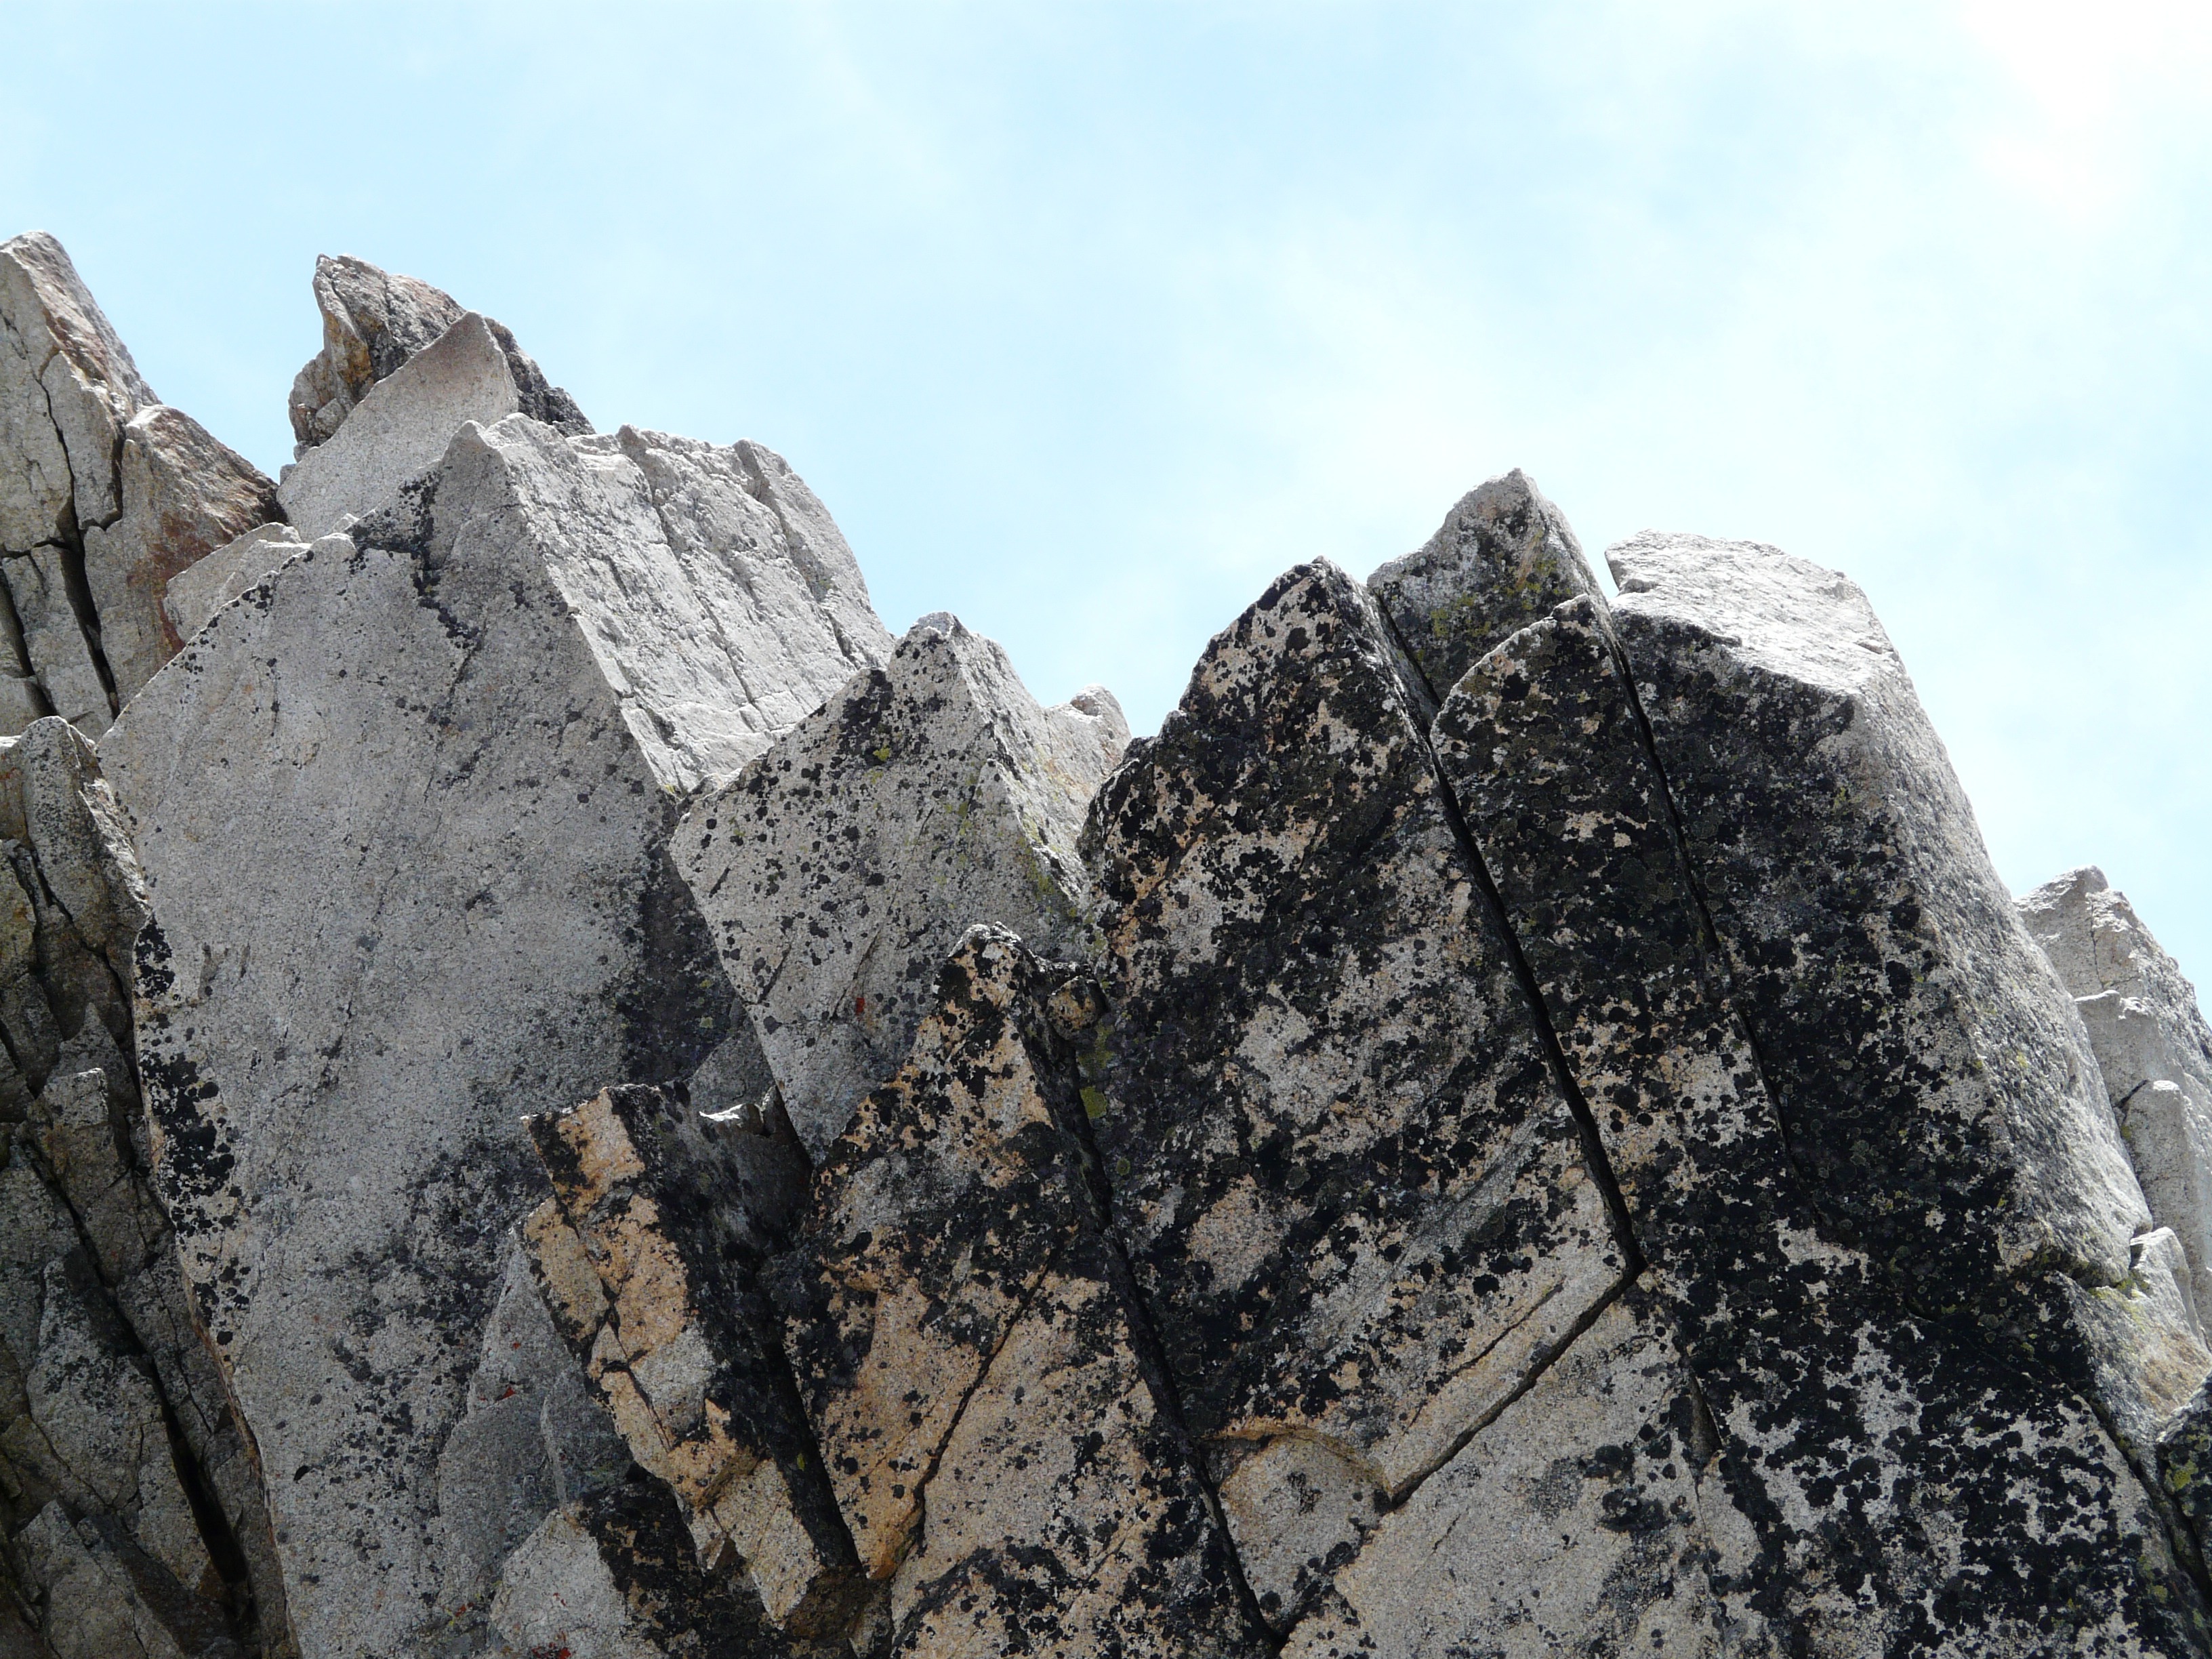
rock, walking, mountain, snow, hiking, adventure, mountain range, stone, terrain, material, ridge, summit, mountaineering, geology, alps, backpacking, pyrenees, landform, mountain pass, pico aneto, aneto, pico de aneto, mountainous landforms, bridge of mohammed